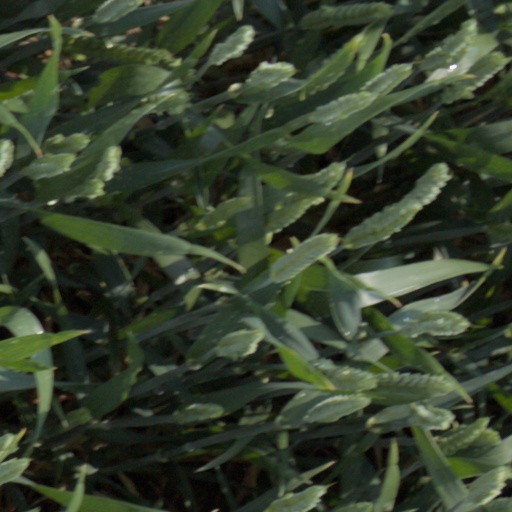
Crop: wheat